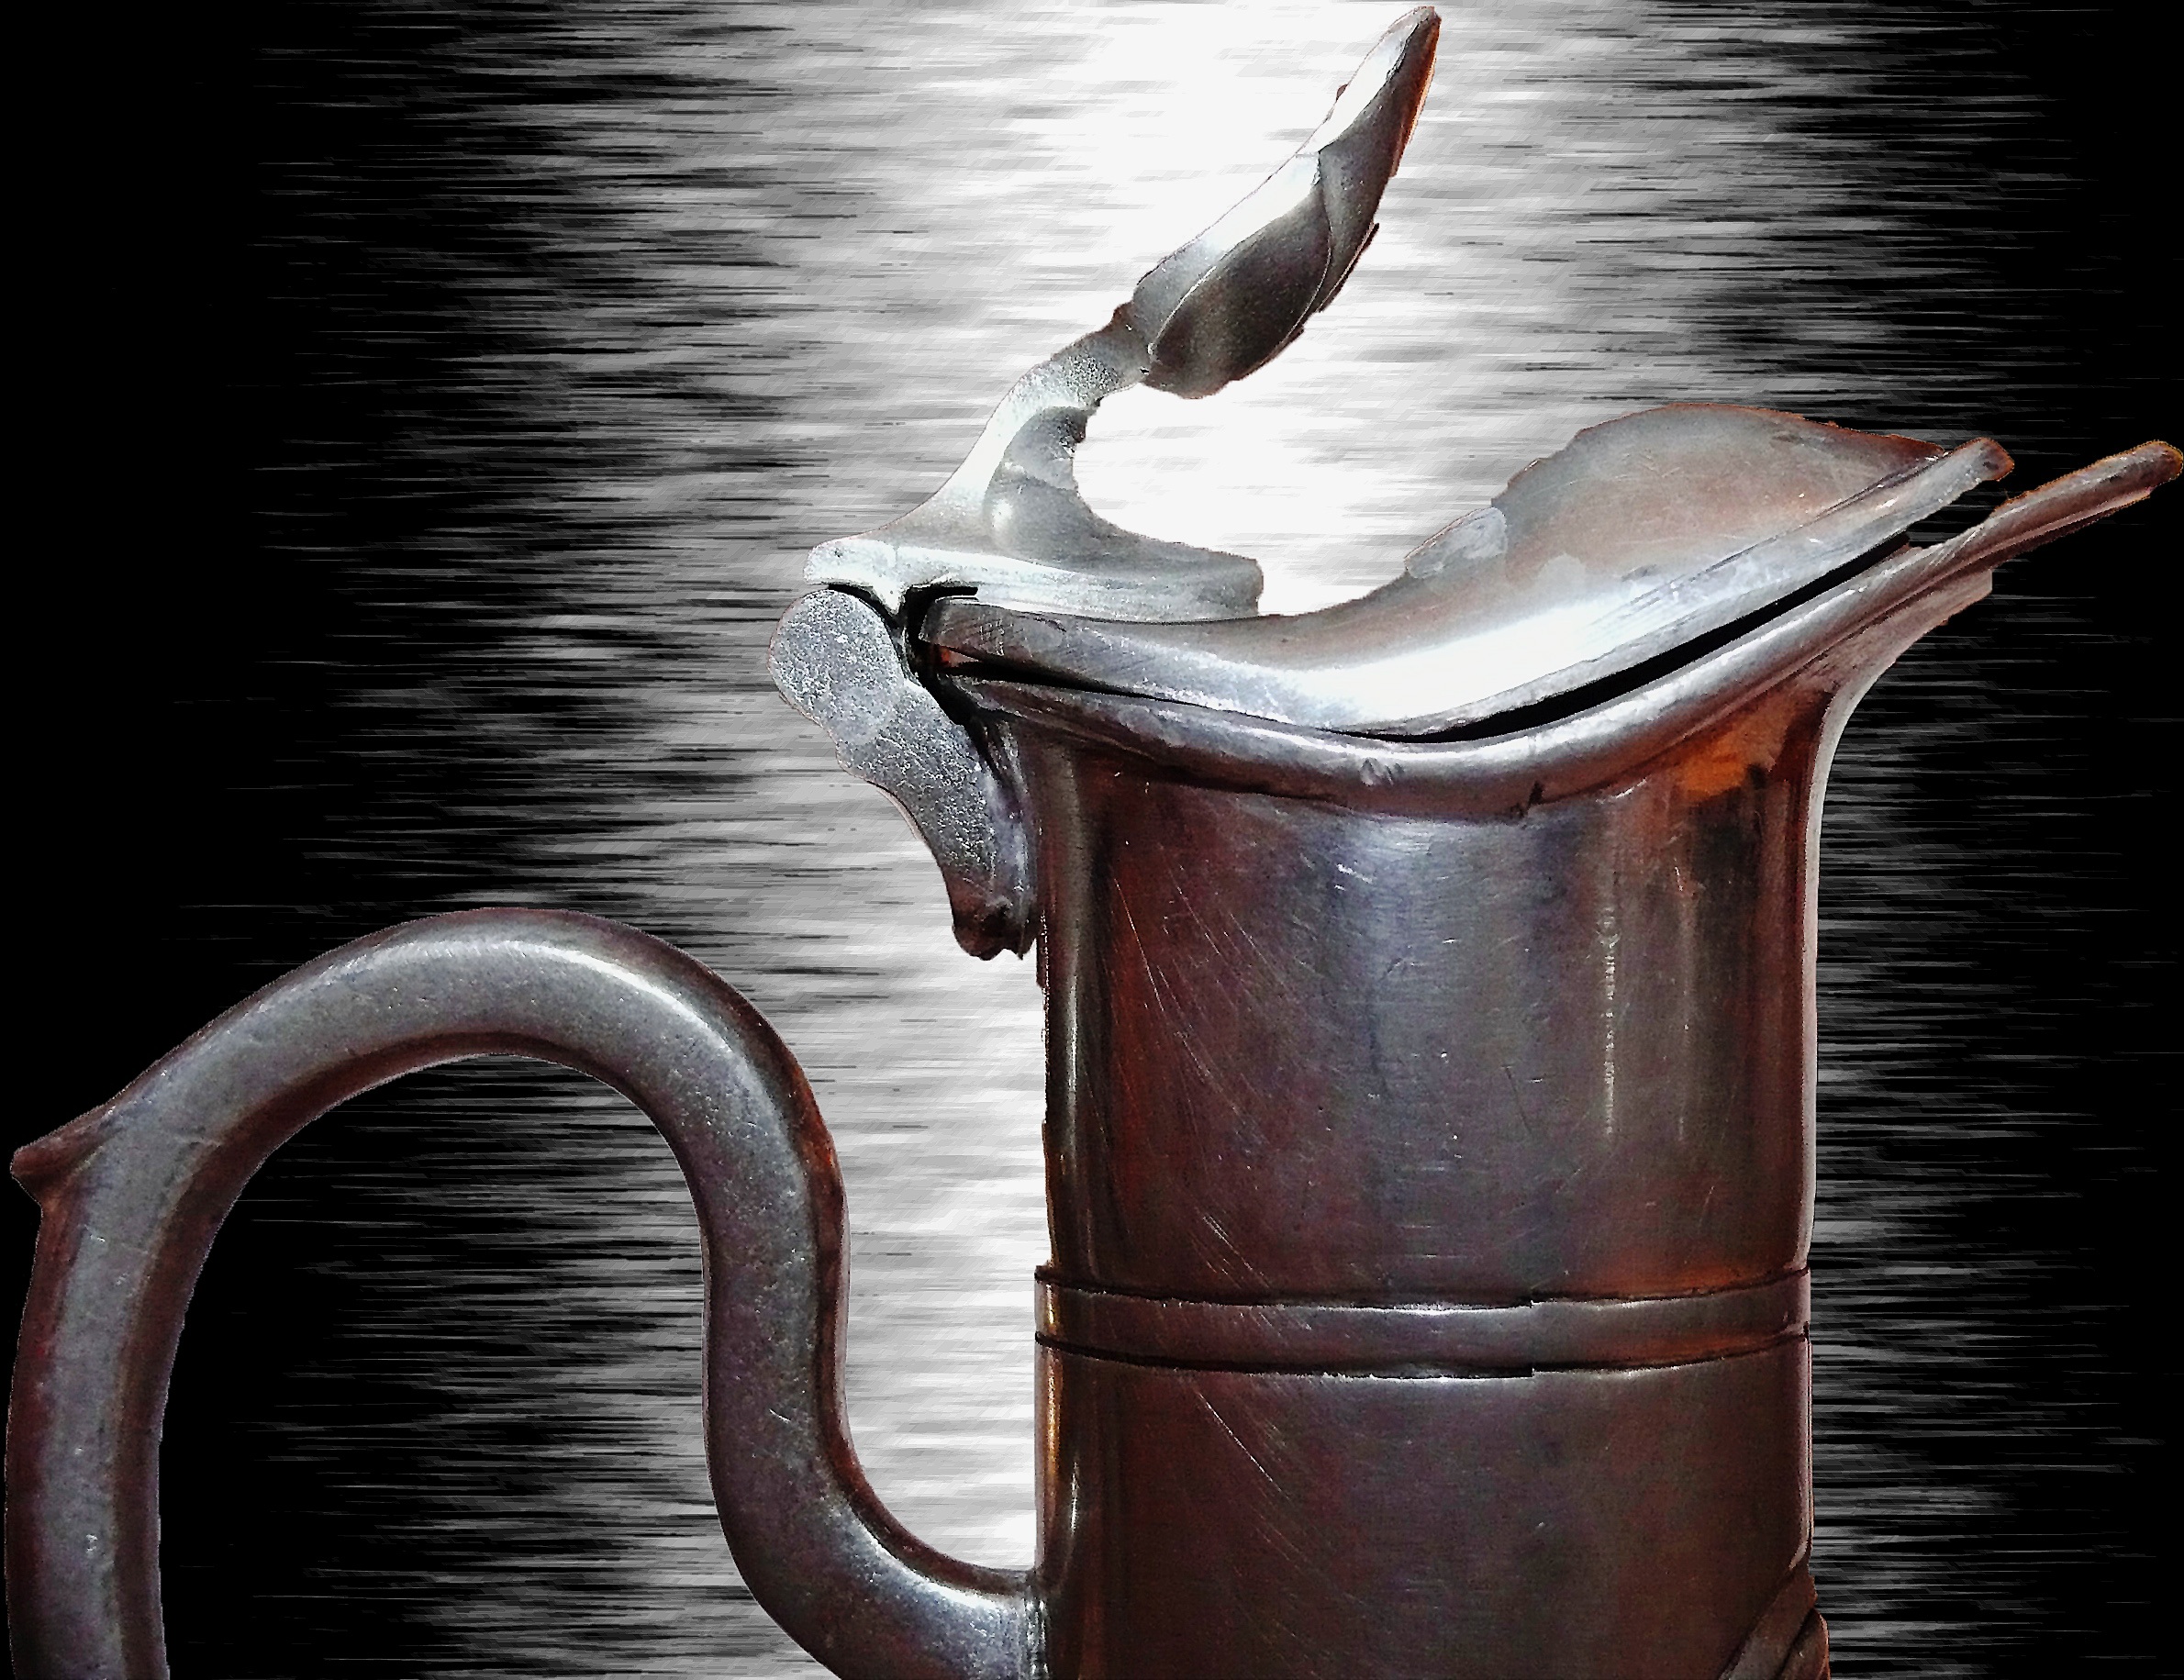
water, wood, chair, vessel, furniture, sculpture, art, container, lid, krug, water jug, still life photography, jug wine, amphora pottery